Dua Lipa (album)

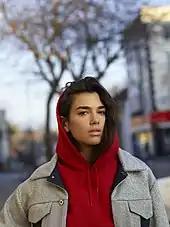
Lipa in the album's press photoshoot

In August 2015, Lipa released her debut single "New Love" as the lead single from "Dua Lipa". The second single "Be the One" was released on 30 October 2015 alongside the album's confirmation. The song was her breakthrough single and became a sleeper hit across Europe and Oceania. It also became Lipa's first solo top 10 single in the UK, where it peaked at number nine. "Last Dance" and "Hotter than Hell" were released as singles the following year. The latter achieved moderate success and became her first UK Singles Chart entry where it peaked at number 15. In July 2016, it was revealed that Lipa had set 30 September of that year as the release date for her debut album. The following month, it was revealed that the album had been pushed back to 10 February 2017. On 24 August 2016, the singer formally announced the album. The deluxe edition of the album was made available for pre-order two days later alongside the release of "Blow Your Mind (Mwah)". The song became Lipa's first official single in the United States resulting in it becoming her first entry on the "Billboard" Hot 100 chart, reaching number 72; it also reached number 30 in the UK. "Room for 2" and "Thinking 'Bout You" were released as promotional singles on 28 October 2016 and 6 January 2017, respectively. Following the release of the latter song, Lipa delayed the album for a second time to June 2017 due to her desire to perfect it and to fit "new songs and exciting collaborations" on the album.